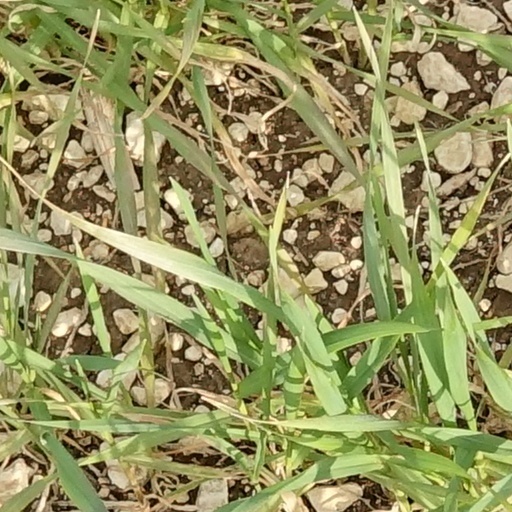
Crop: wheat